Nelson (horse)

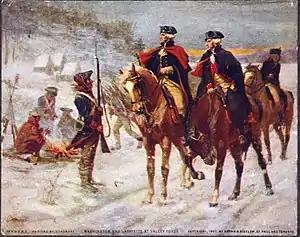
Washington riding Nelson (left); "Washington and Lafayette at Valley Forge", John Ward Dunsmore

Nelson or Old Nelson (1763–1790) was one of several horses owned by George Washington. He stood sixteen hands high and was a chestnut with a white blaze and white feet. The horse was acquired by Washington in 1779 at about the age of 15, and died in 1790 at about the age of 27, quite old for a horse in that era. Washington was known for being a skilled horse rider, as one of his friends the Marquis de Chastellux observed, remarking that Washington “is a very excellent and bold horseman, leaping the highest fences, and going extremely quick, without standing upon his stirrups, bearing on the bridle, or letting his horse run wild.” Nelson was a significant icon for a number of years, being one of Washington's favorite horses and was described by many as a "splendid charger".